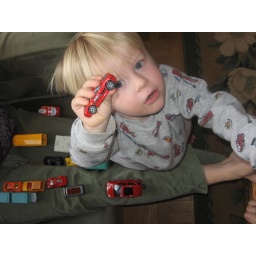
Bridge over river cars